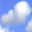
Label: cloud